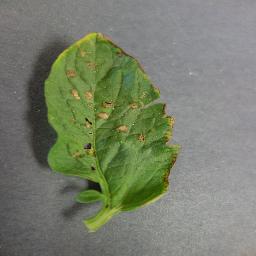
Label: Tomato___Bacterial_spot